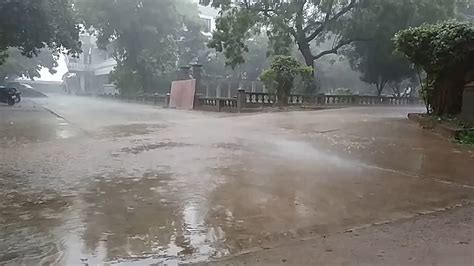
Weather: rain or strom